Faber–Evans model

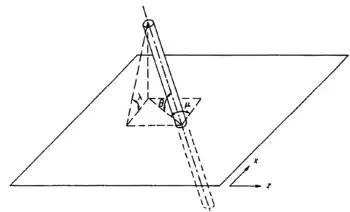
Rod-shaped particle rotated to the direction of crack propagation

The spatial location and orientation of adjacent particles play a crucial role in determining whether the inter-particle crack front will tilt or twist. If adjacent particles produce tilt angles of opposite sign, twist of the crack front will result. Conversely, tilt angles of like sign at adjacent particles cause the entire crack front to tilt. Therefore, to evaluate the toughening increment, all possible particle configurations must be considered.